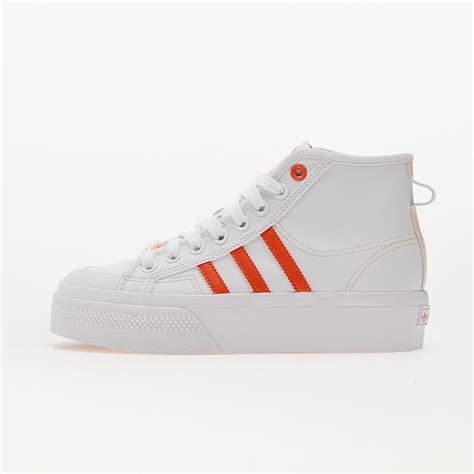
Brand: Adidas
Model: Nizza